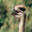
Label: bird